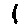
Label: 1